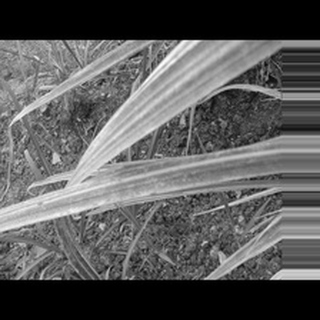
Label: sugarcane_rust